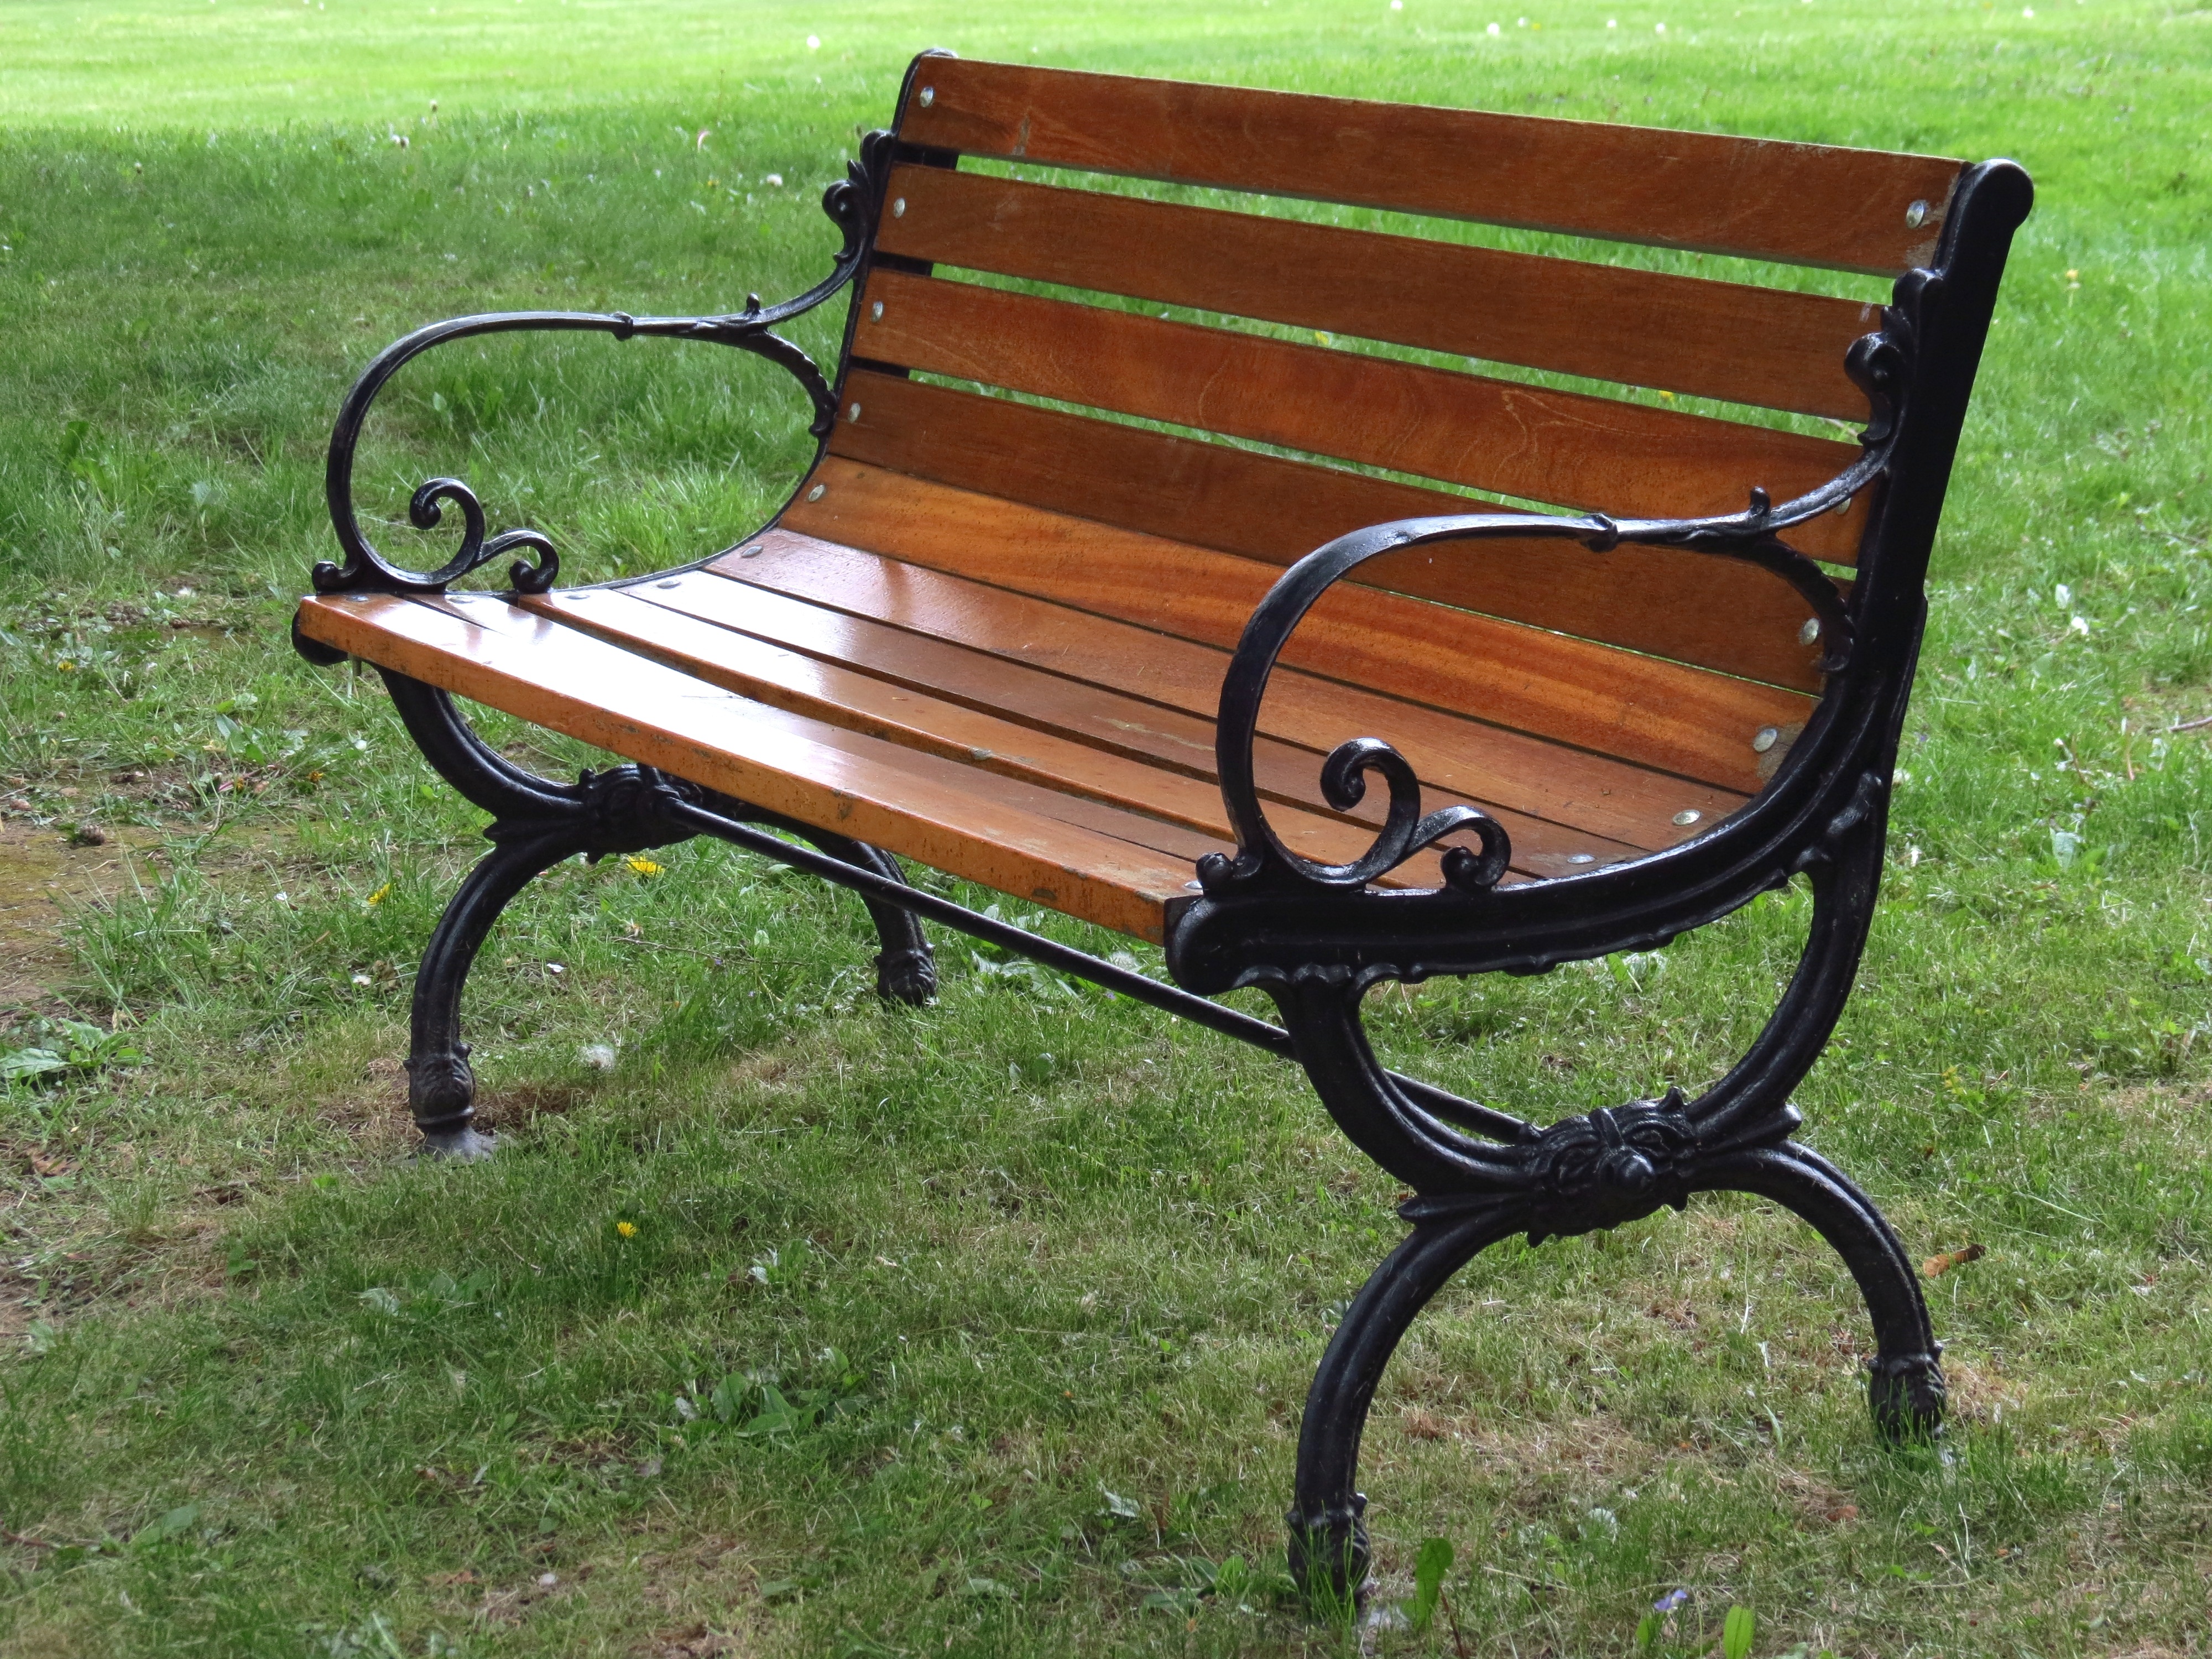
table, grass, bench, cart, chair, seat, spring, vehicle, park, empty, rest, furniture, garden, park bench, wooden bench, outdoors, outside, garden bench, outdoor furniture, man made object